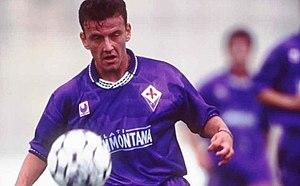
Francesco Flachi est un footballeur italien. Il jouait au poste d'attaquant et s'est fait principalement remarquer pendant son passage à la Sampdoria où il était l'un des chouchous des supporters. Il est le troisième meilleur buteur de l'histoire du club avec 111 buts, derrière Roberto Mancini et Gianluca Vialli.